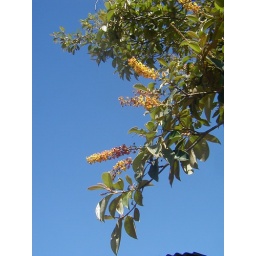
nance flowers in tree